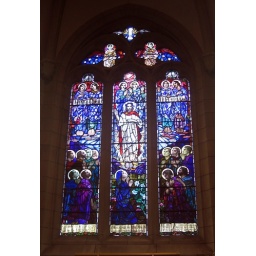
The stained glass windows in our church.